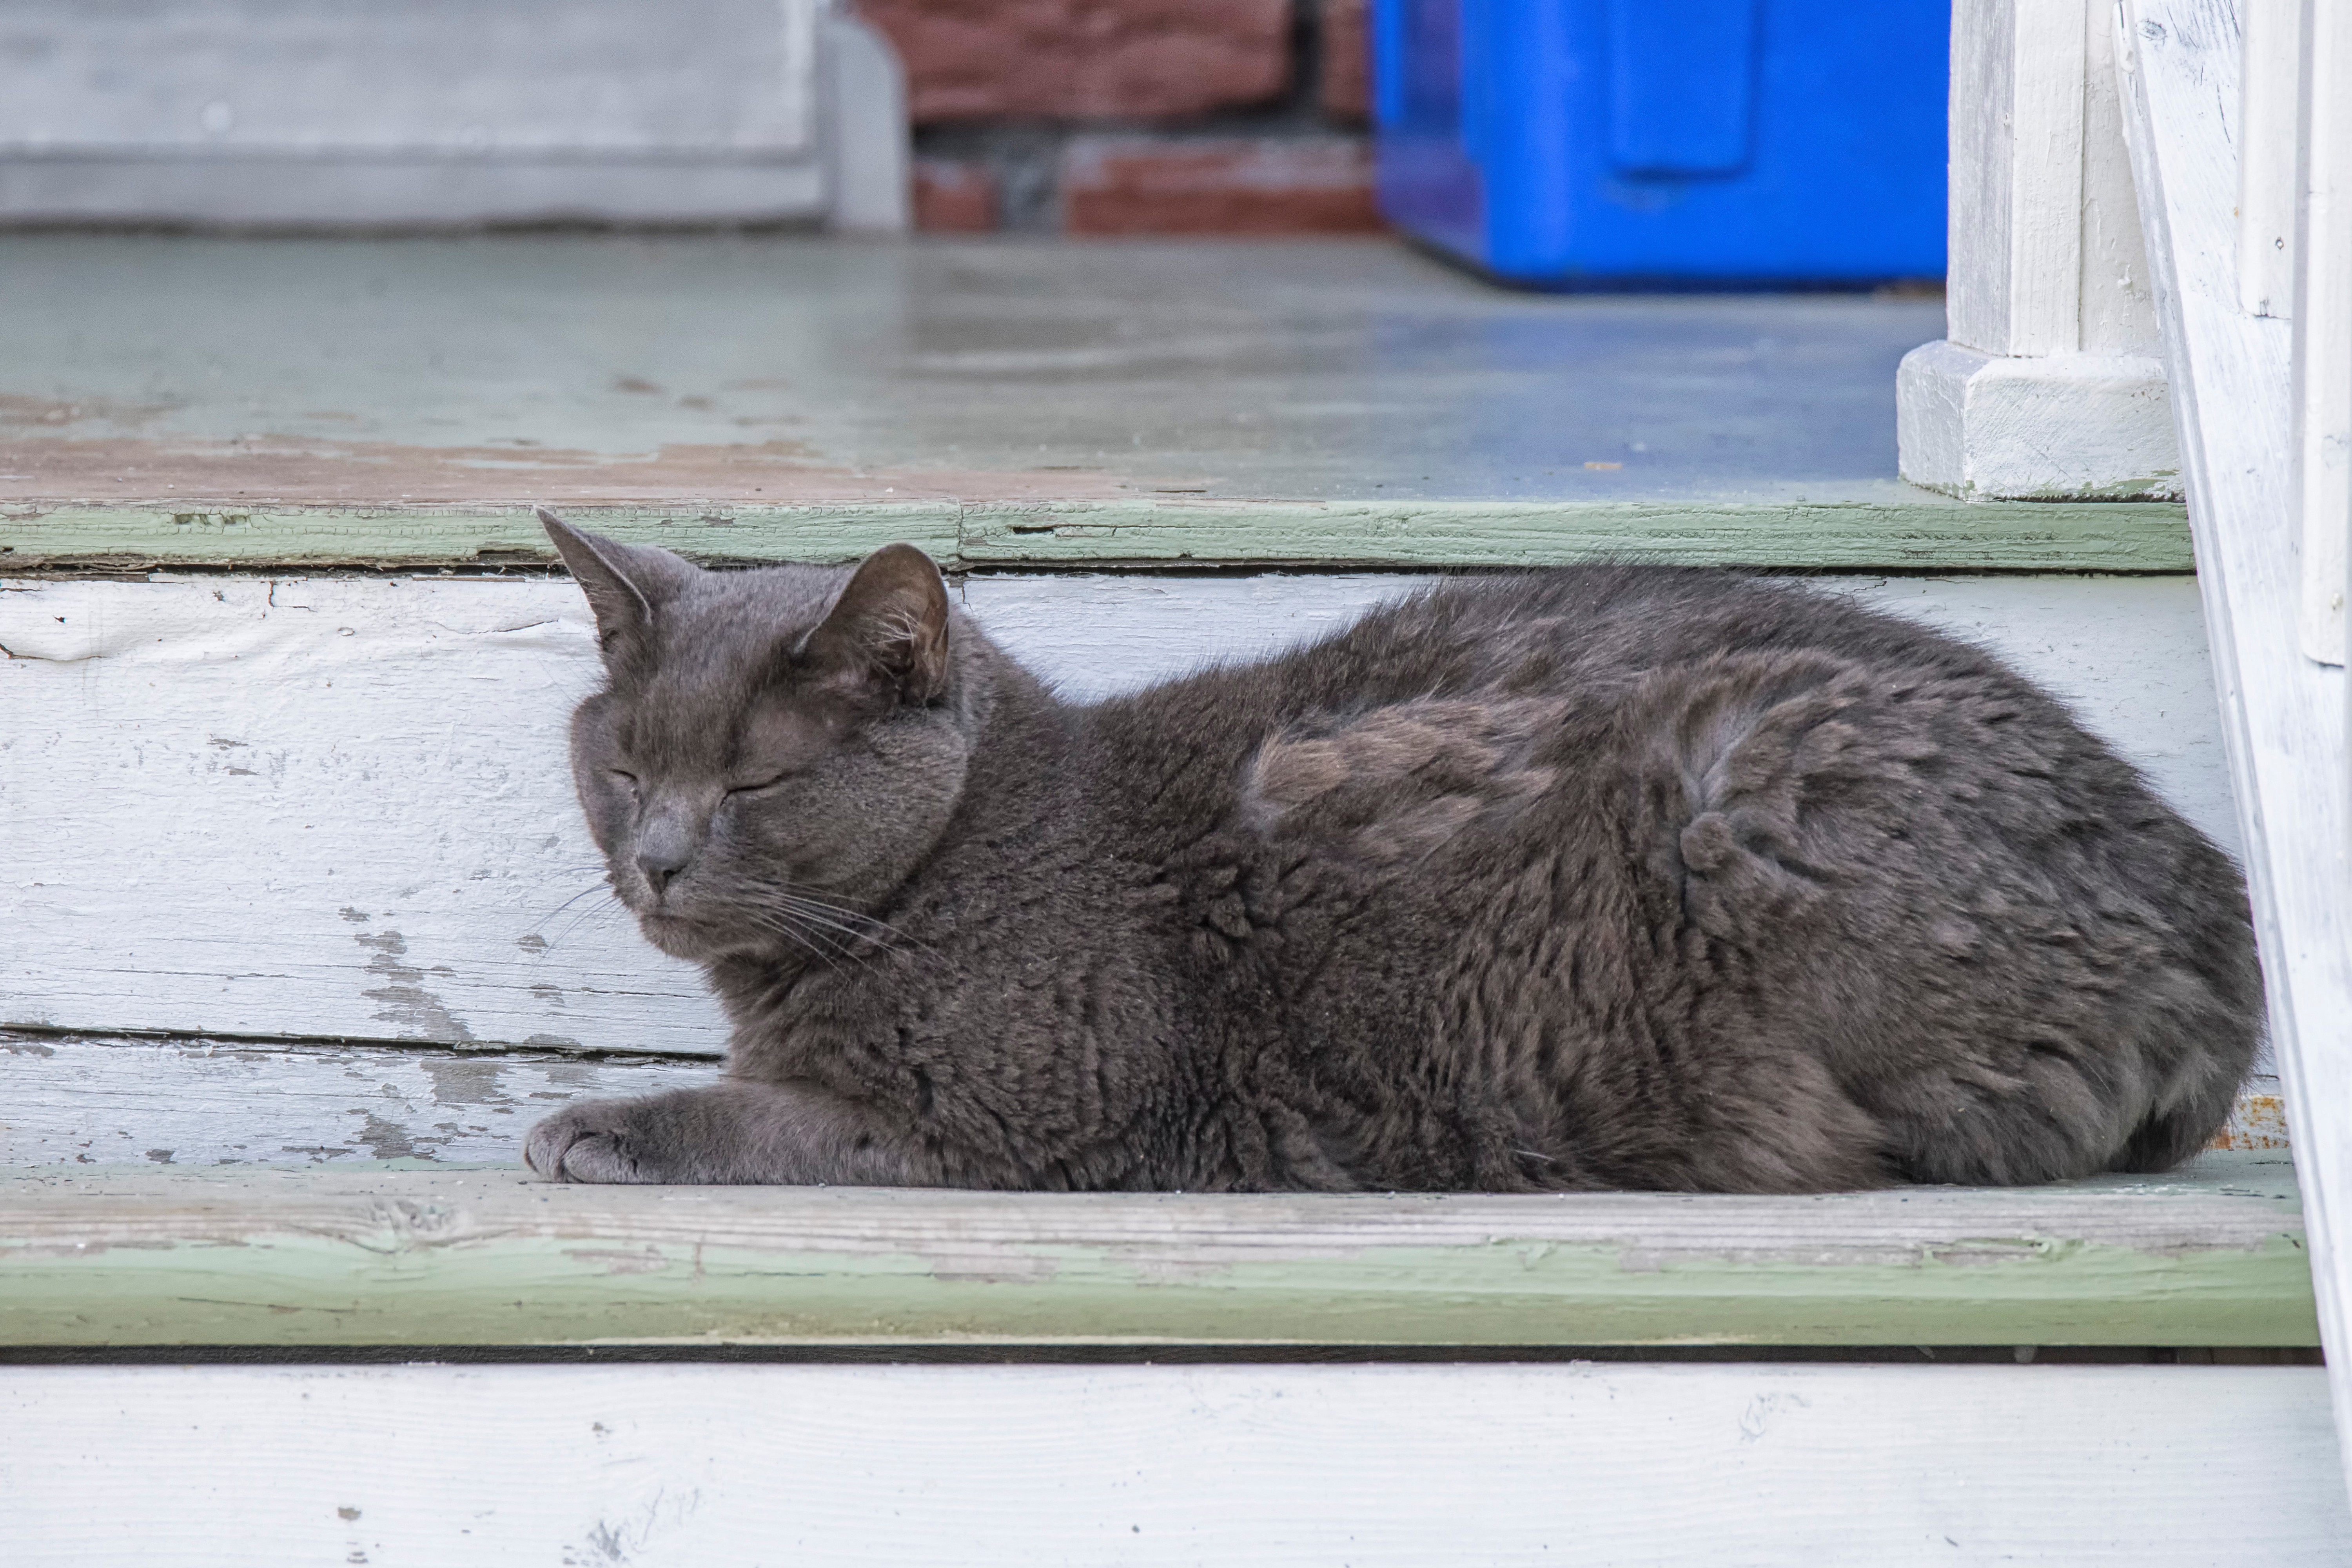
cat, mammal, fauna, whiskers, canada, vertebrate, chat, quebec, sherbrooke, small to medium sized cats, cat like mammal